Holden Gemini

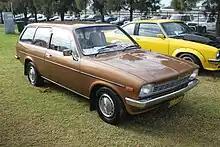
Holden Gemini (TD) wagon

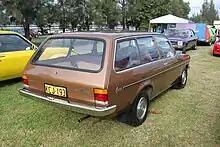
Holden Gemini (TD) wagon

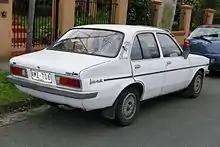
Gemini (TD) SLX sedan

The TD series was introduced in April 1978, with the most major change over the TC being the introduction of "radial tuned suspension" and the option of a five-speed manual transmission. The differential was replaced with a small Salisbury unit as used in the UC Torana; it used tapered Timken wheel bearings as found on all larger Holdens since mid-1971. In April 1979, the rear brakes were changed to Commodore leading-trailing rear drum assemblies.